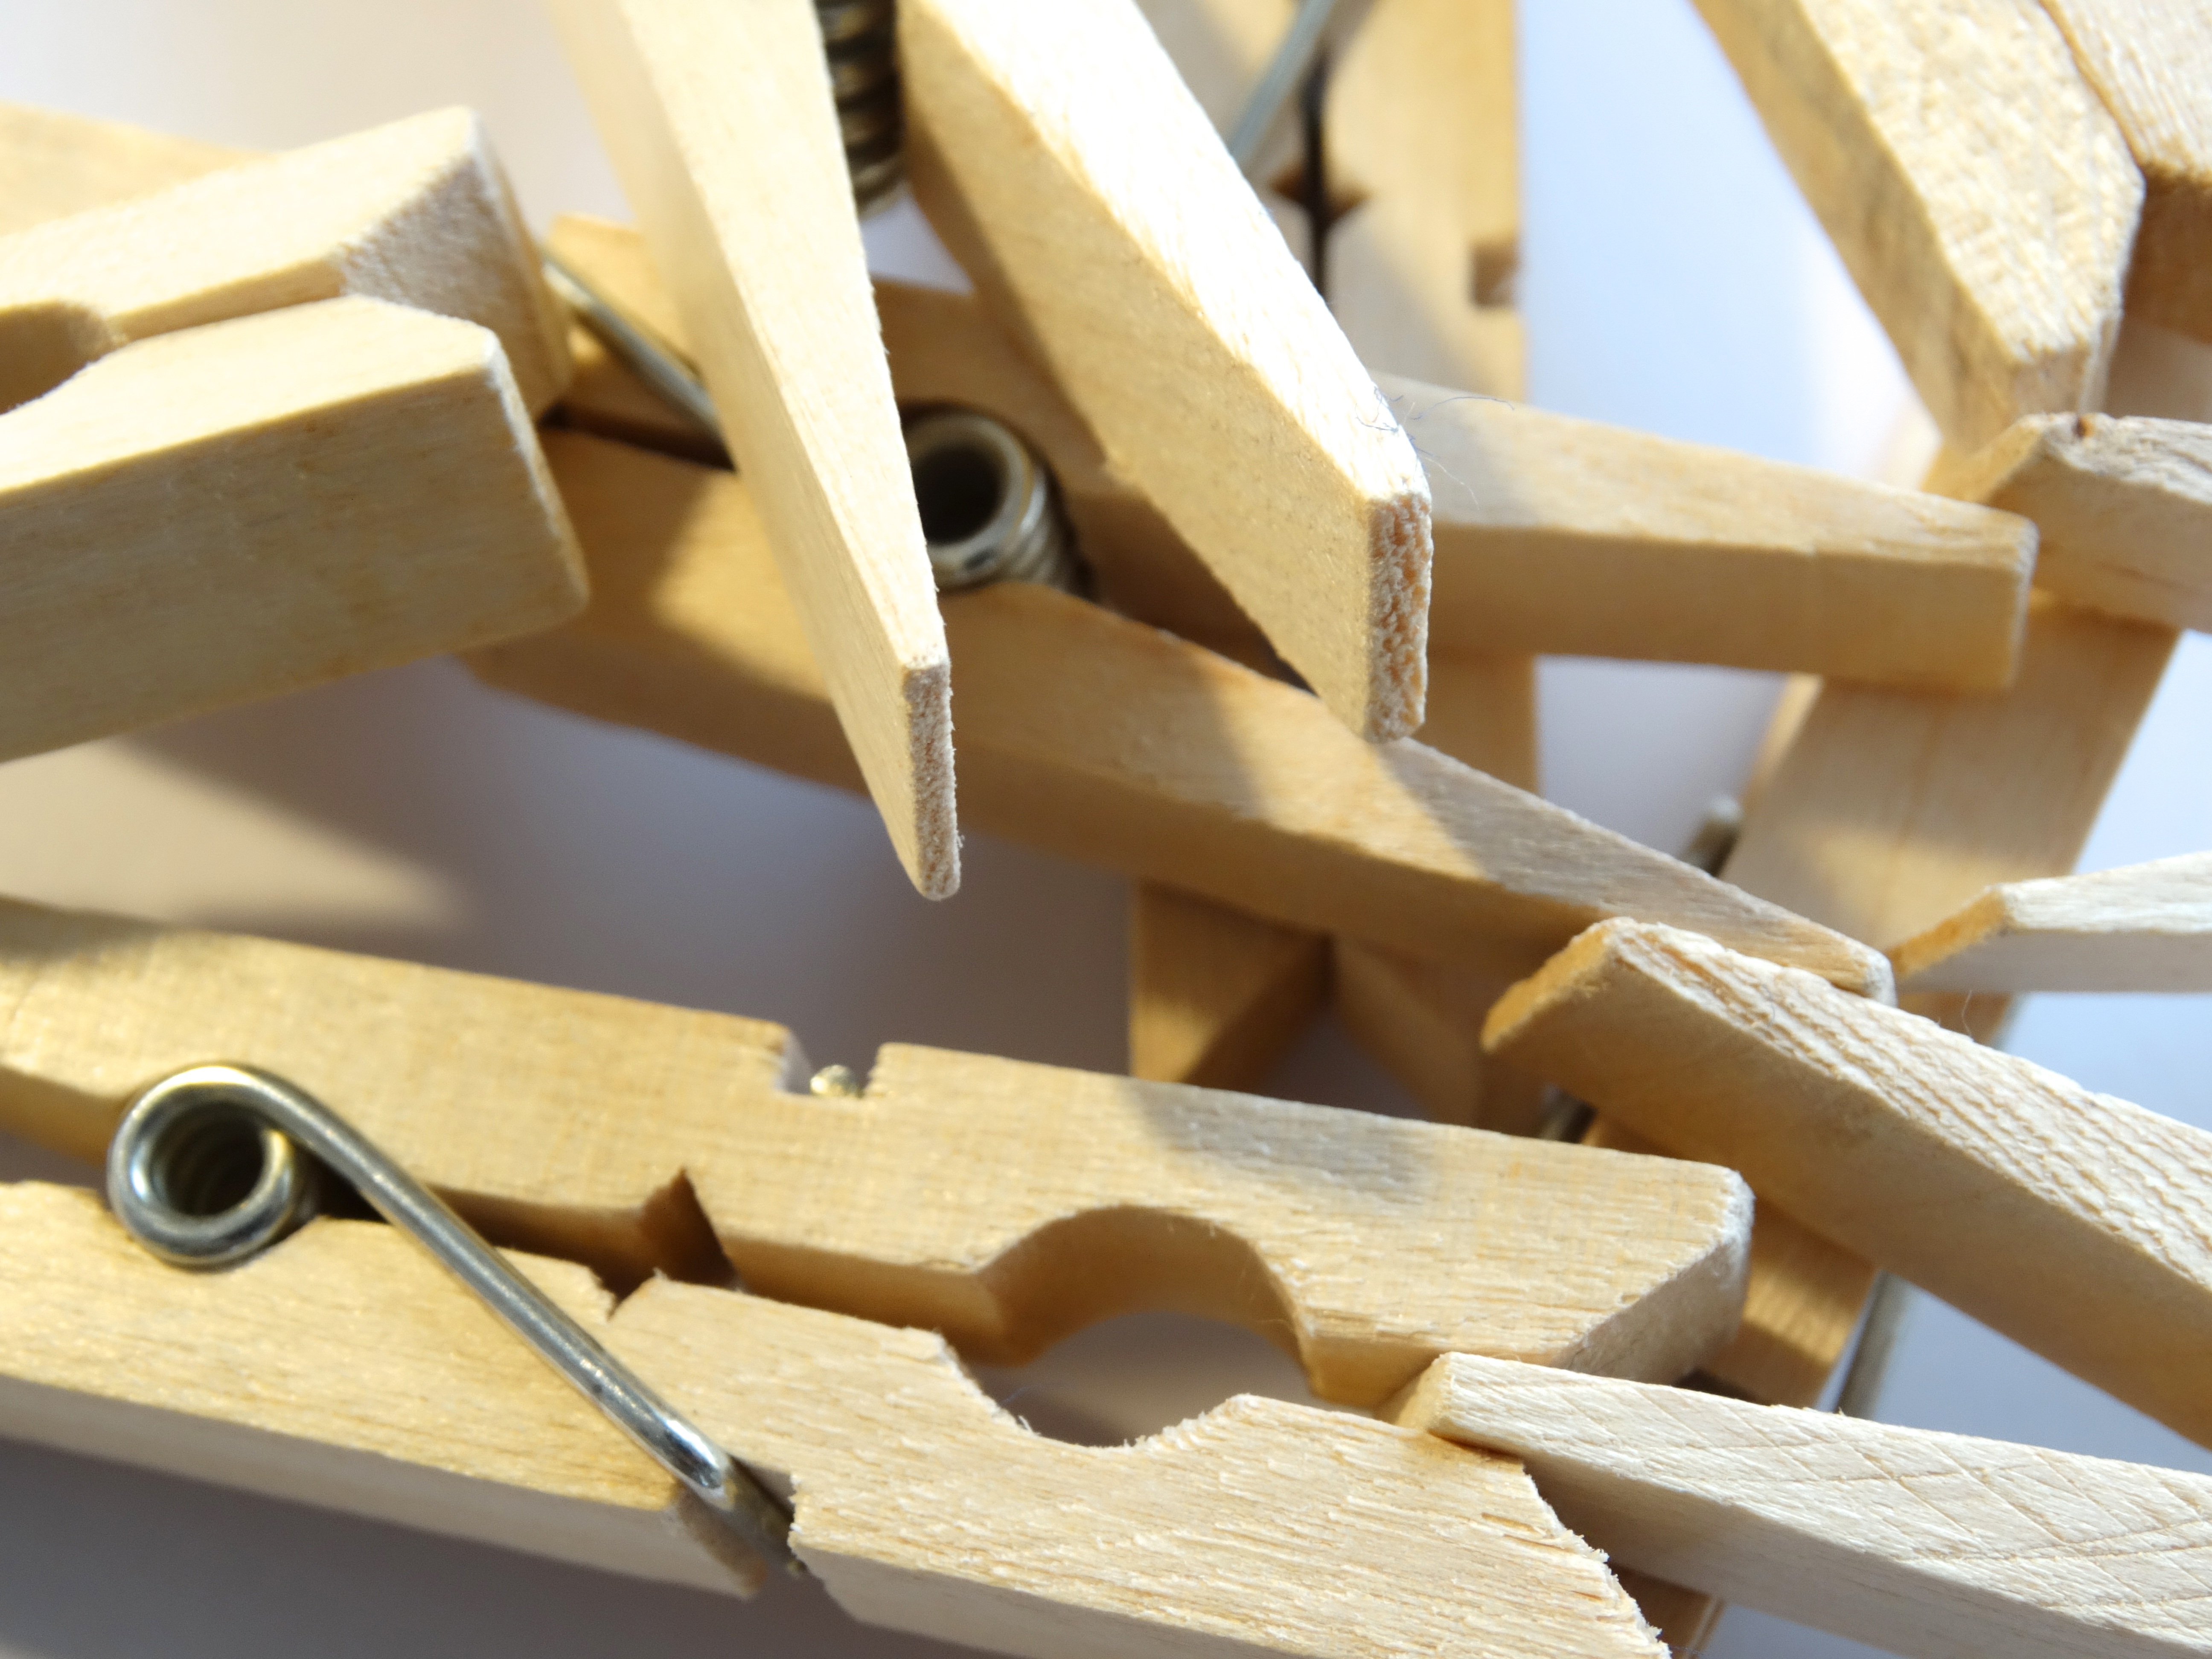
wing, wood, beam, furniture, lumber, jam, product, carving, keep, clip, access, fix, clothes peg, plywood, linen holder